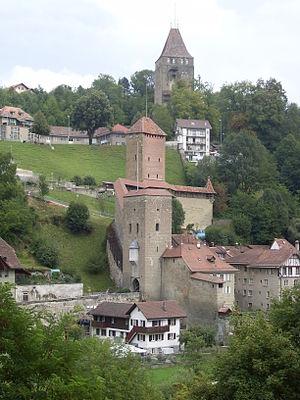
Fribourg est une ville et une commune suisse du canton de Fribourg, sur la Sarine. Elle est la capitale du canton de Fribourg et le chef-lieu du district de la Sarine.